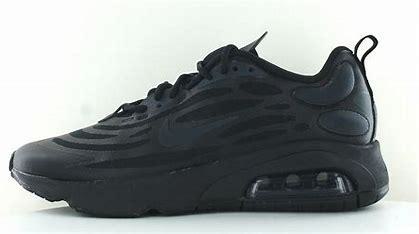
Brand: Nike
Model: Air Max Exosense